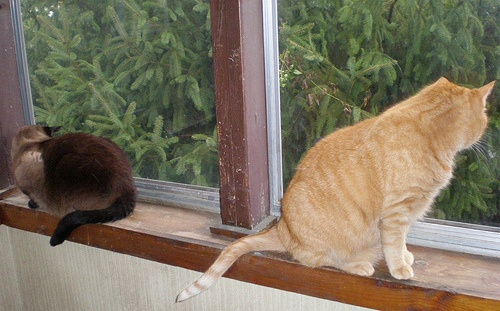
A couple of cats sitting in a window sill.
Two cats on a windowsill staring out at a tree.
A cat sitting on a ledge, starting out the window.
Two cats seated on a window looking outside
there are two cats that are looking out of the window